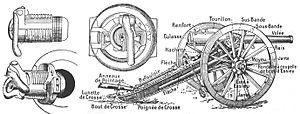
Le canon de Bange de 90 mm ou canon modèle 1877 était une pièce d'artillerie du XIXᵉ siècle, un canon en acier à chargement par la culasse.